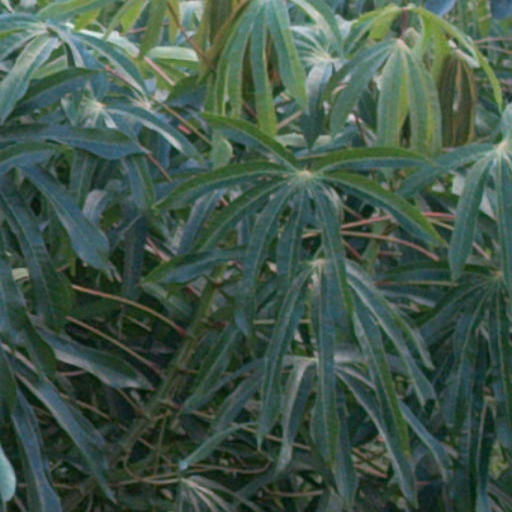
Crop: cassava